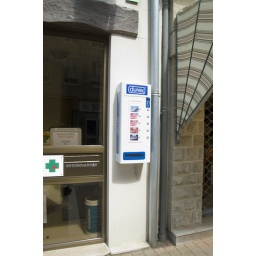
Carentan - Random durex machine in the middle of the street :S